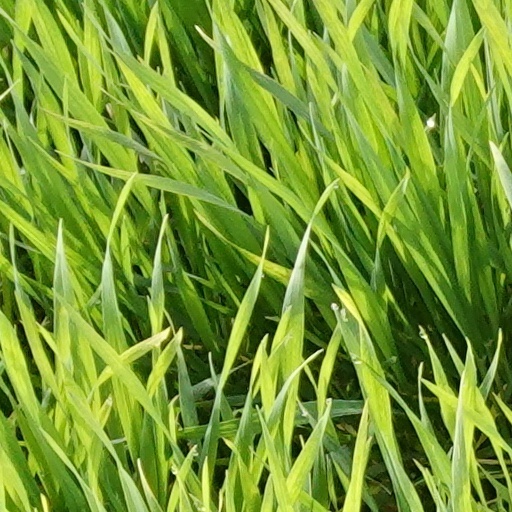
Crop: wheat